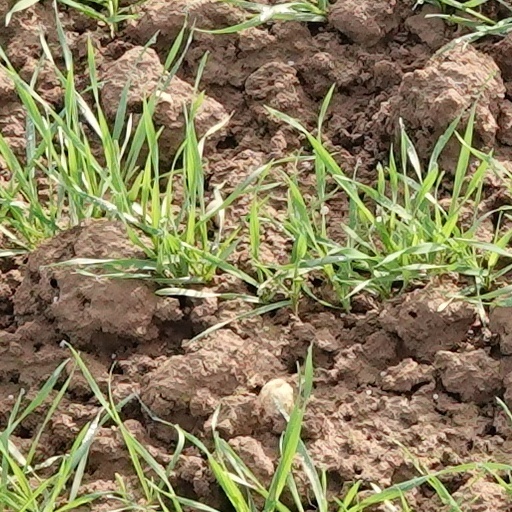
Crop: wheat